Beit Ghazaleh

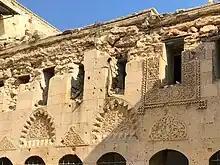
Subsequent earthquake damage seen on a courtyard facade of Beit Ghazaleh in early 2023

In parallel, descendants of the Ghazaleh family launched a scientific study of the House. This study, which began in 2009, includes a historical research on the neighbourhood and of the house, a stylistic analysis of its decorative elements, and a detailed architectural survey. The study aimed to establish a precise chronology of Beit Ghazaleh's evolution since its inception.